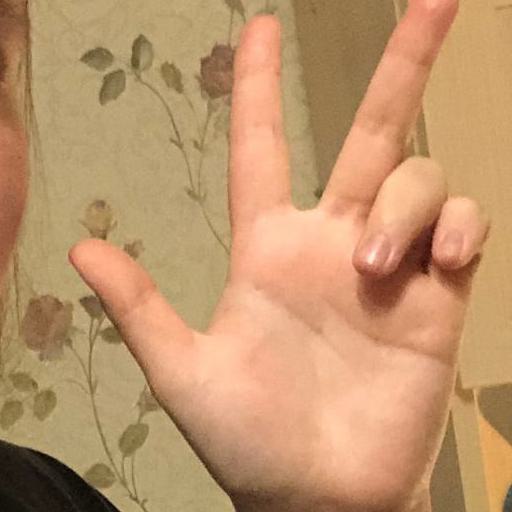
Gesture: three2